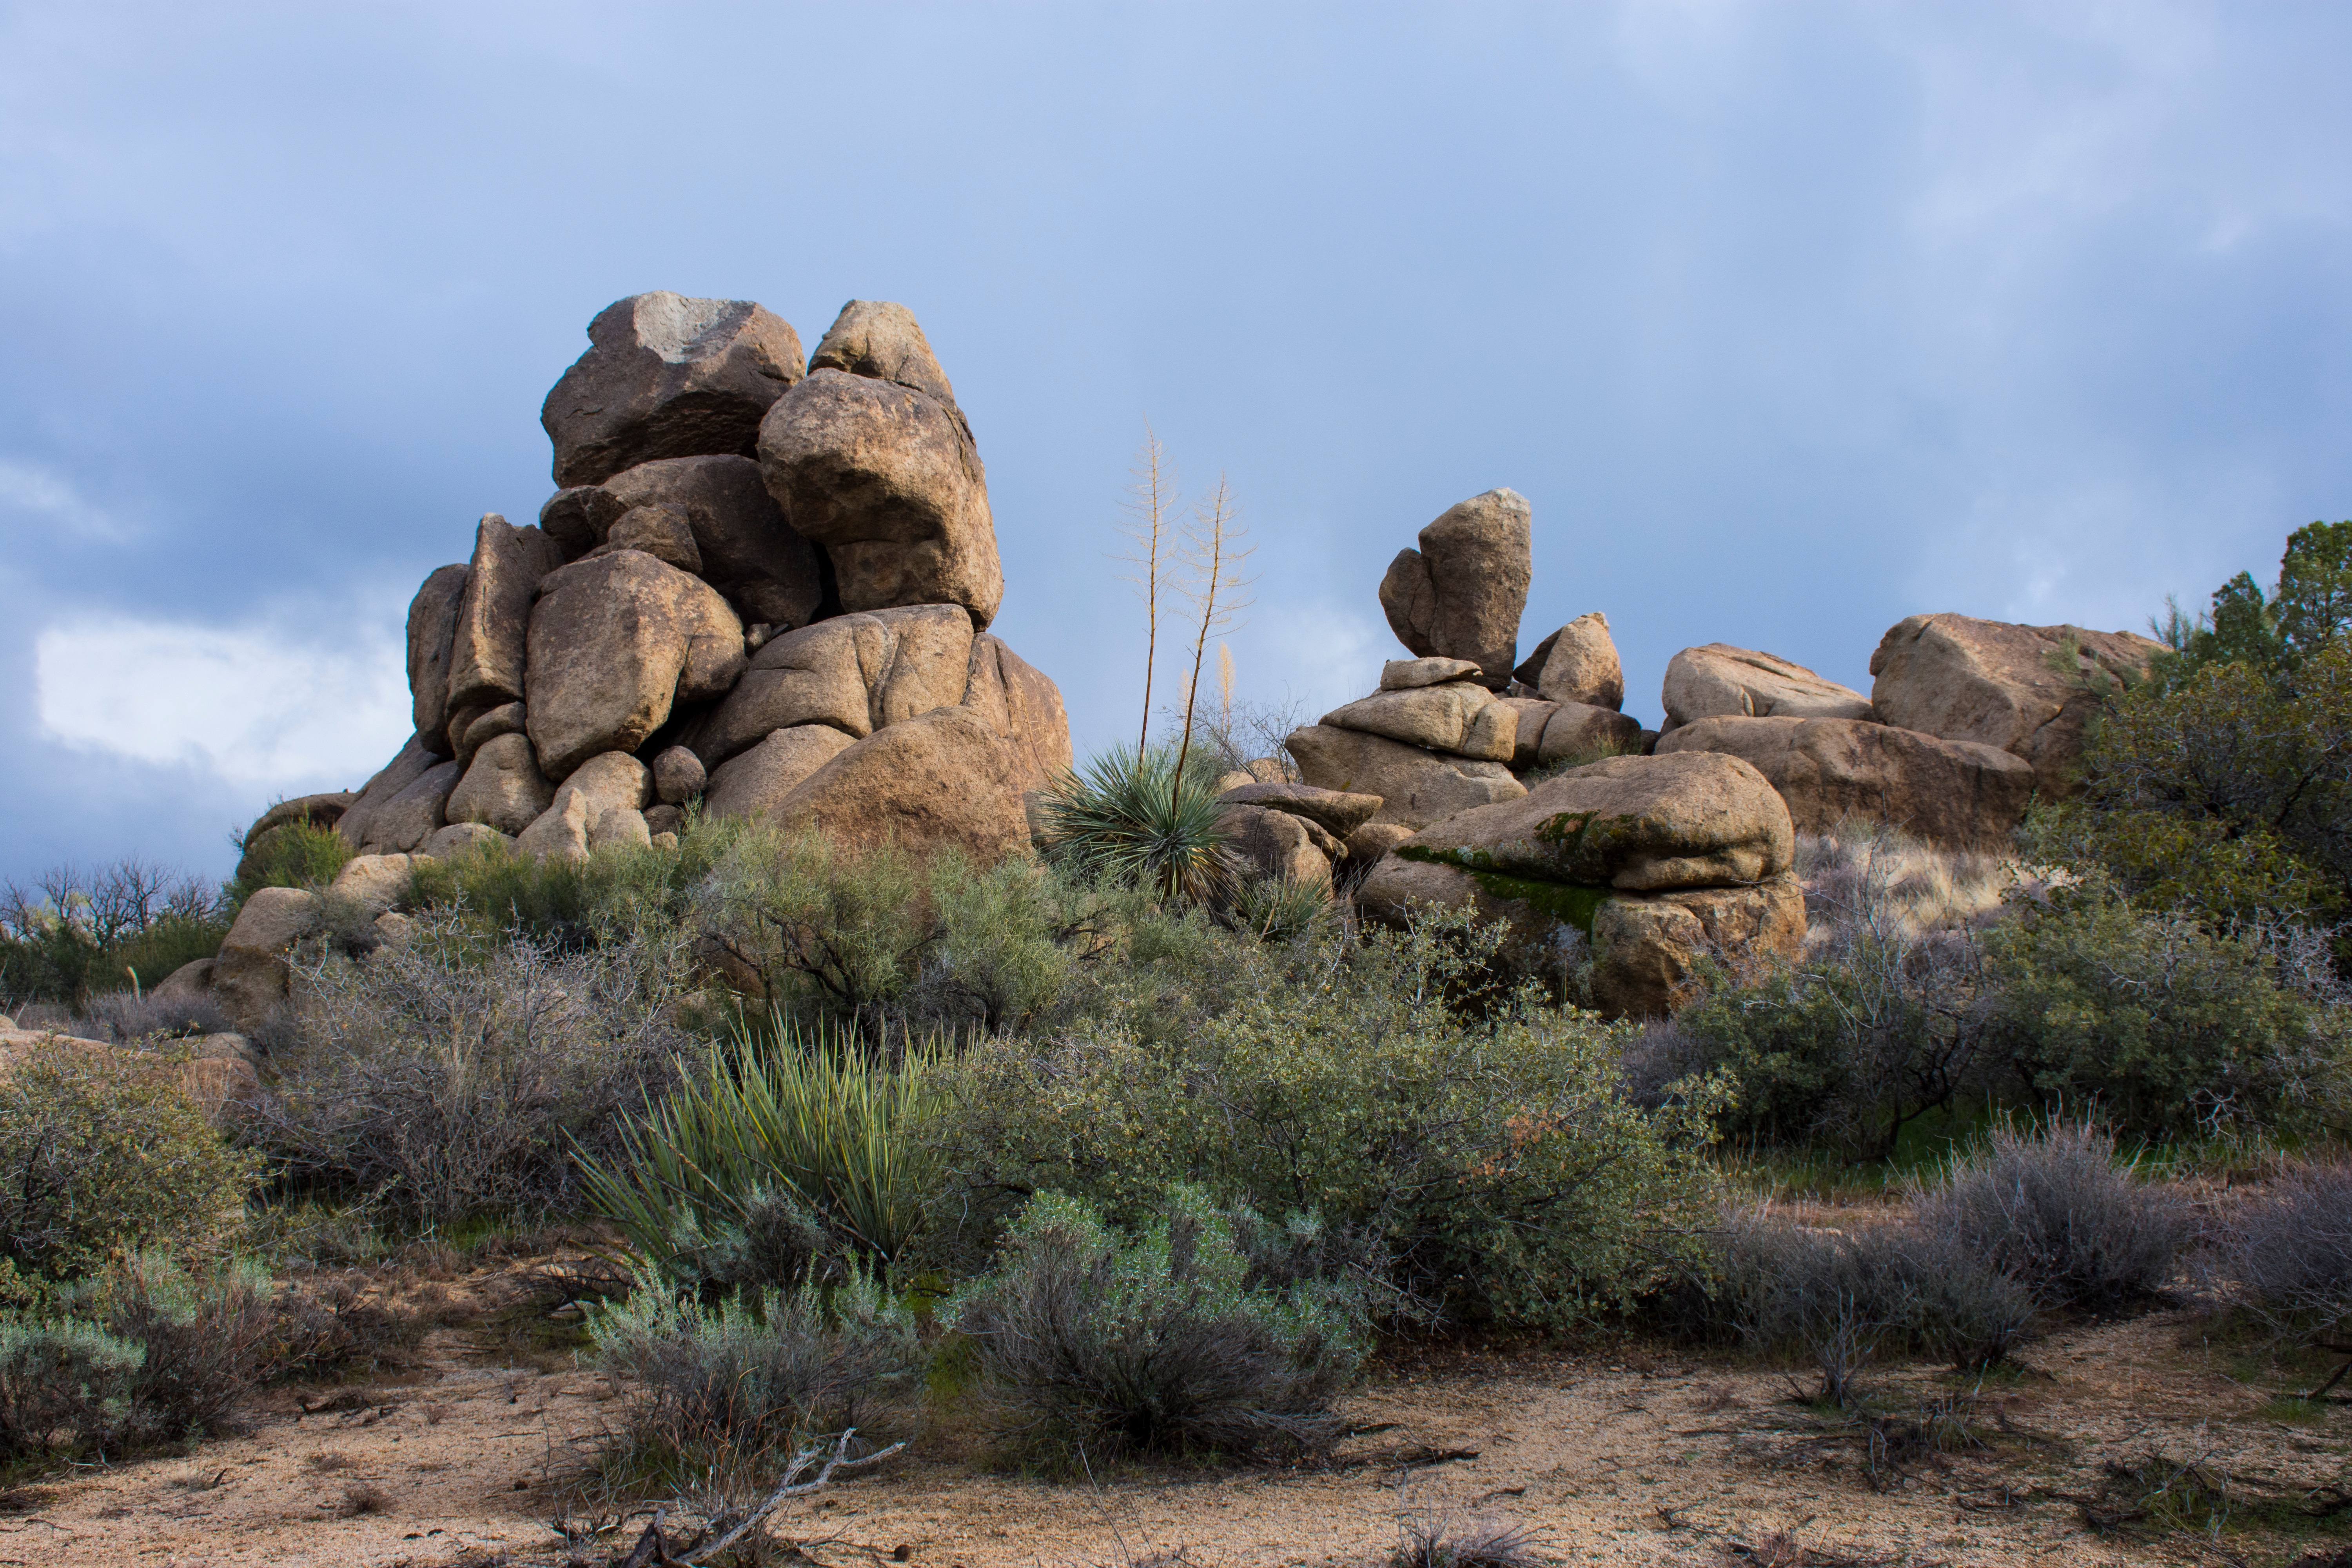
landscape, tree, rock, wilderness, mountain, formation, terrain, material, geology, boulder, natural environment, woody plant